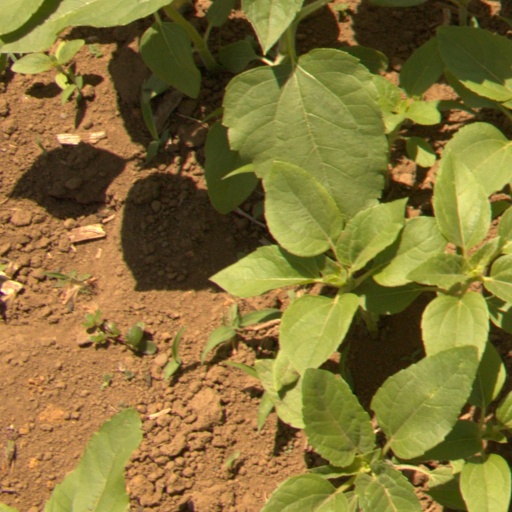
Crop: Jerusalem artichoke